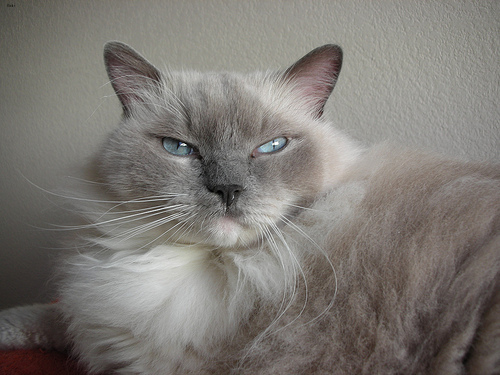
Animal: cat
Breed: ragdoll